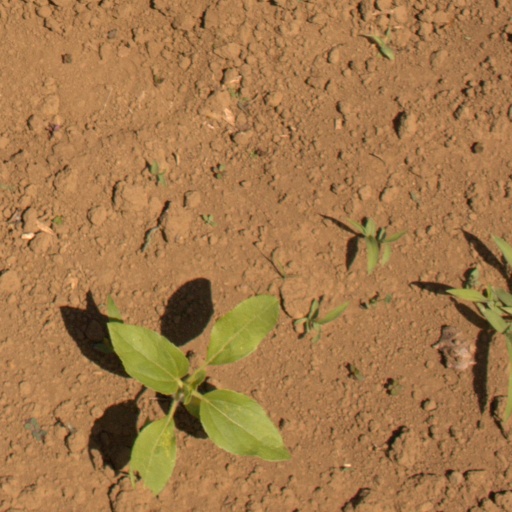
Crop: Jerusalem artichoke